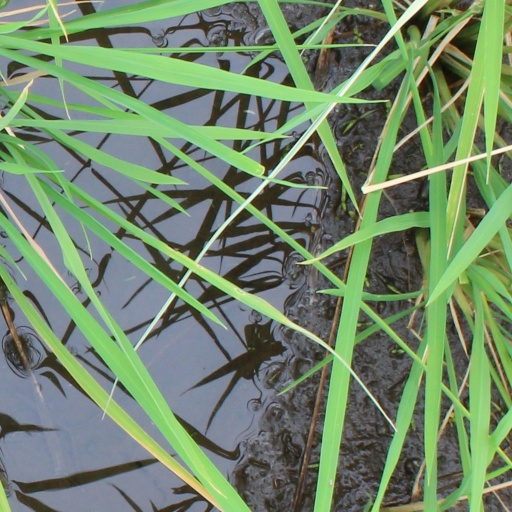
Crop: rice